Maen Huail

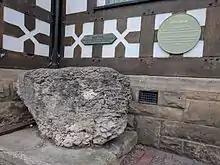
The stone stands against the wall of Exmewe Hall, facing the roundabout.

Maen Huail is a stone block at St Peter's Square, in the centre of Ruthin, Denbighshire, North Wales. A circular plaque next to it states "Maen Huail on which tradition states, King Arthur beheaded Huail, brother of Gildas the historian". The stone was recorded in 1699 as being in the middle of the road, and now stands on a concrete plinth against the half-timbered wall of the Barclays Bank building, a 20th-century copy of the now mainly destroyed Exmewe Hall.